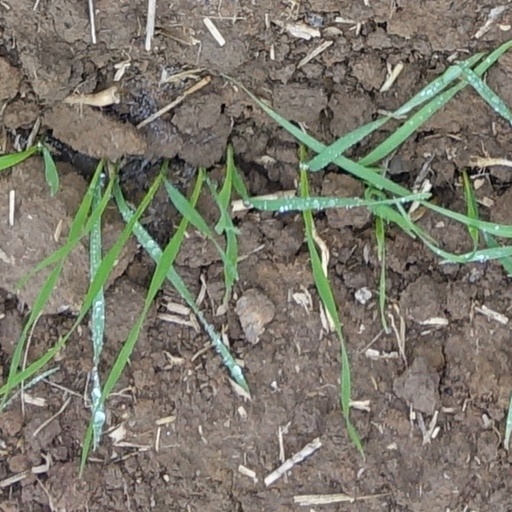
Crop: wheat